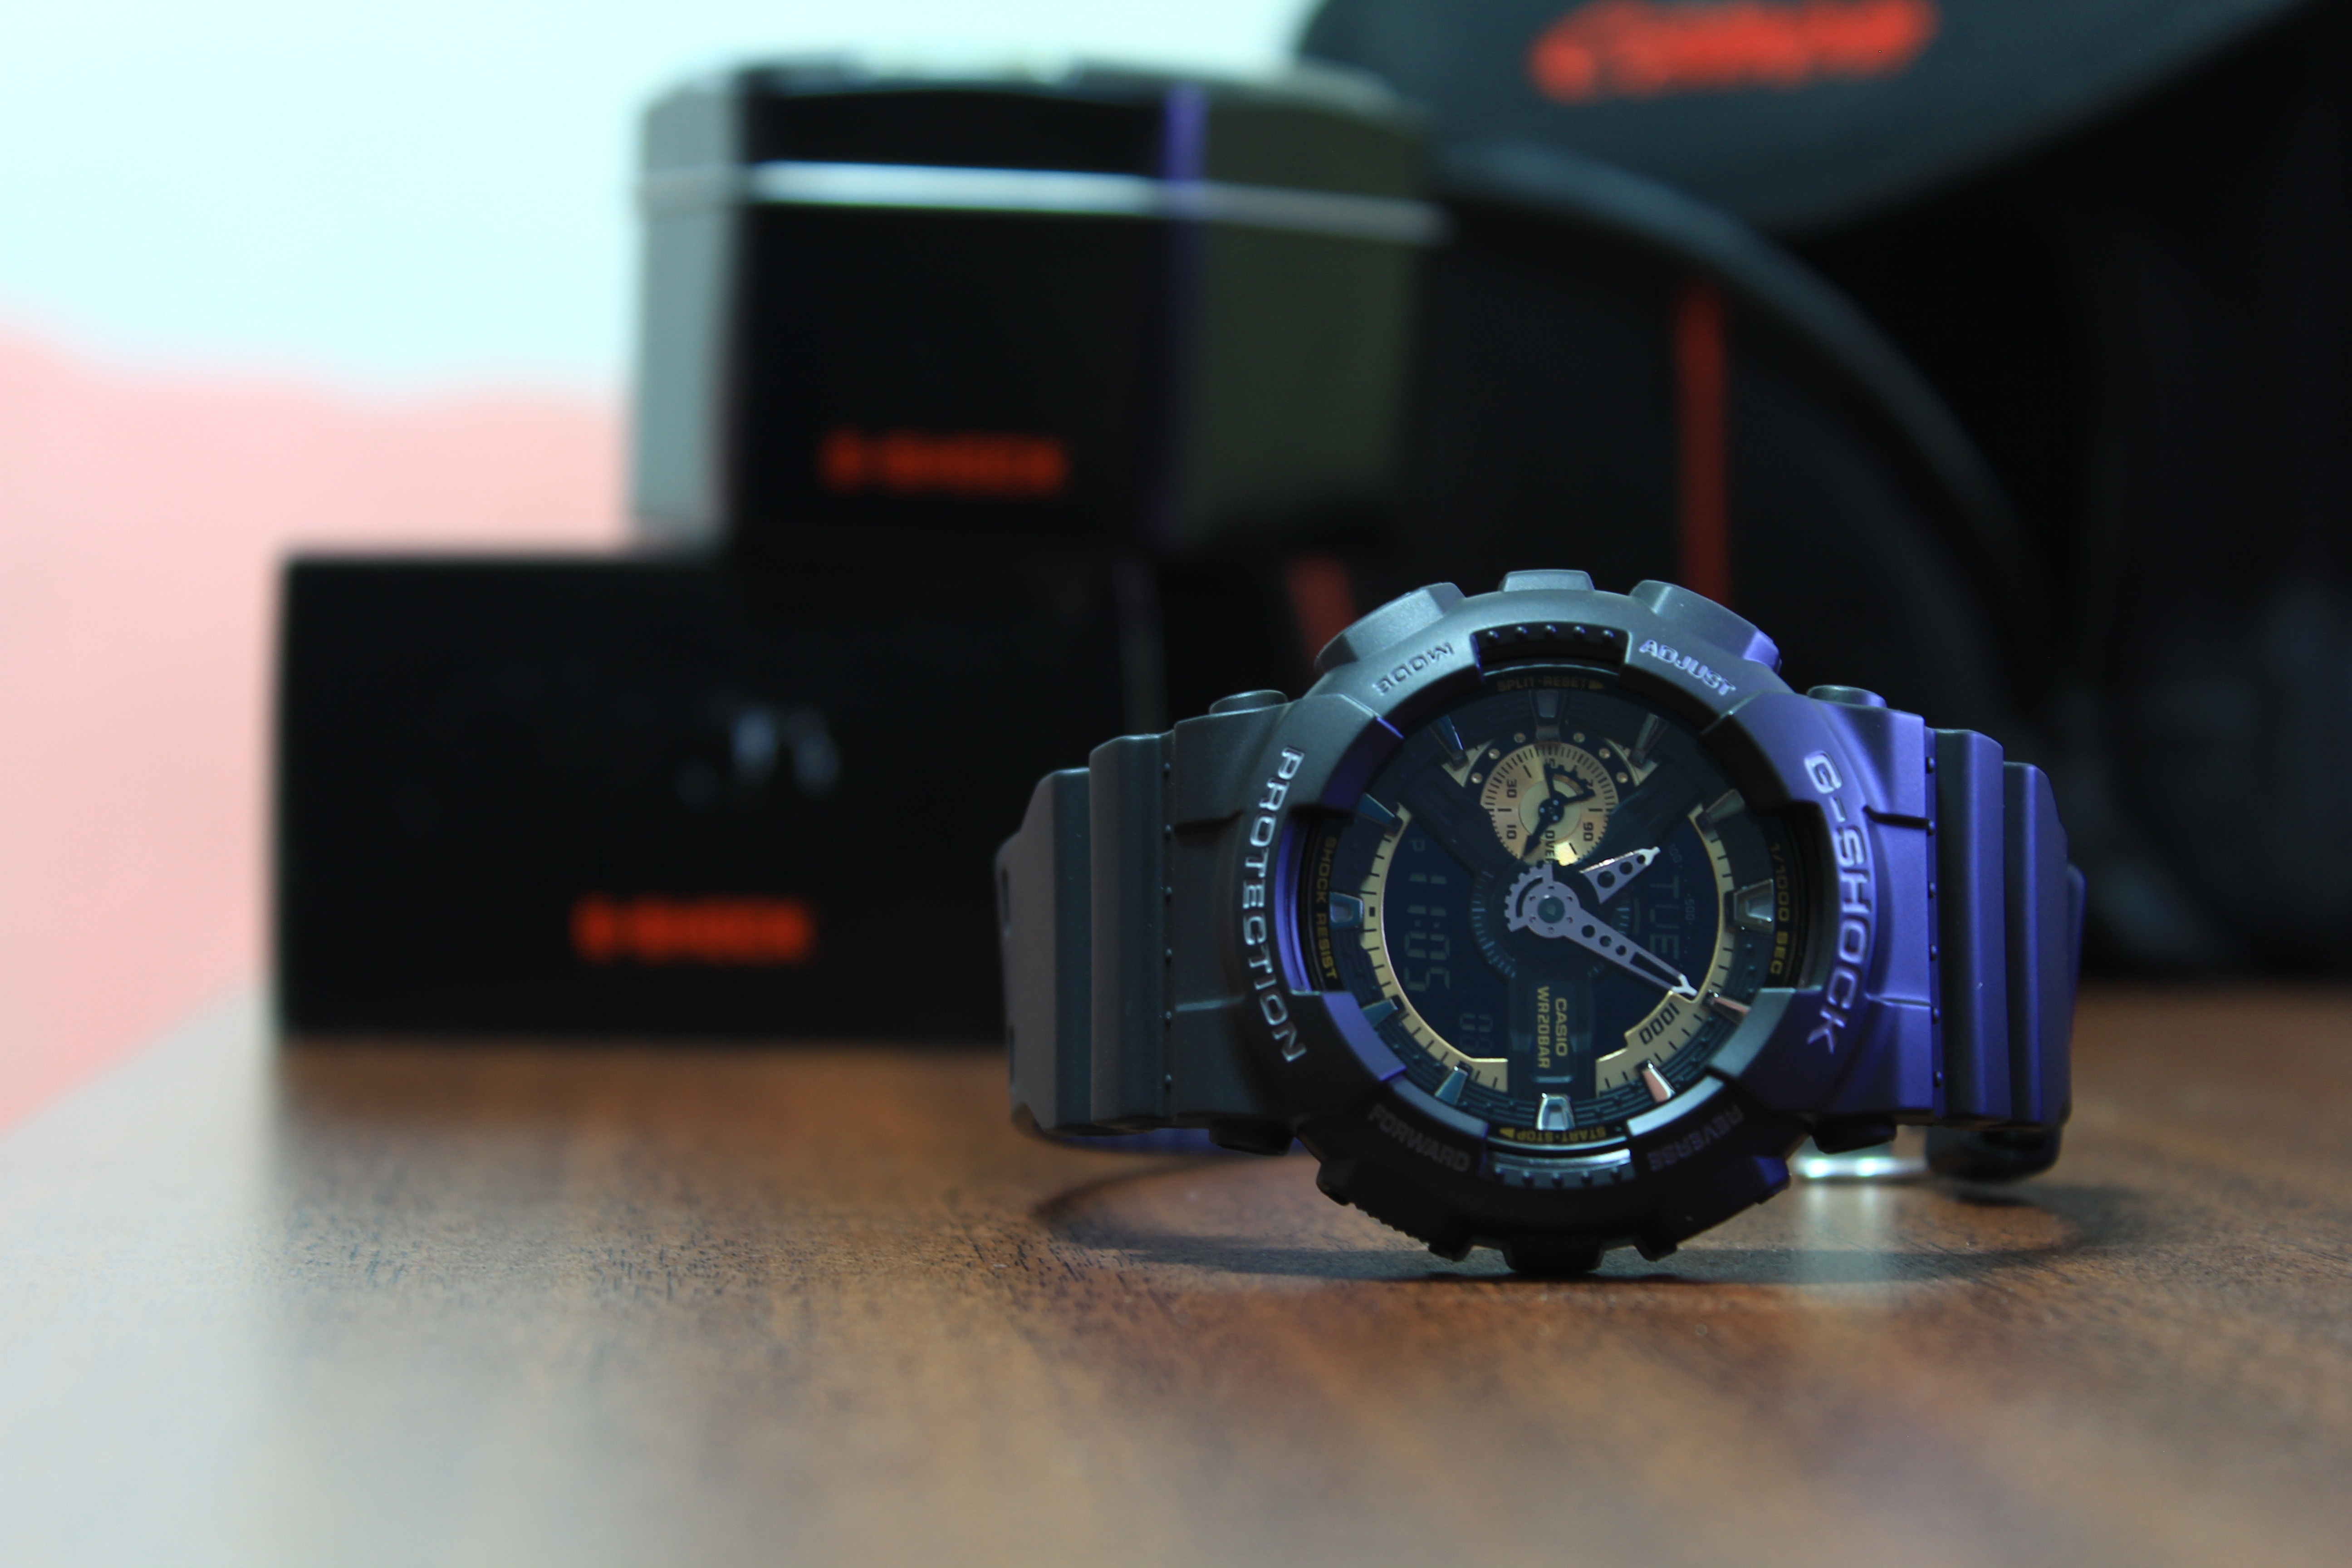
watch, hand, camera, black, product, reflex camera, digital camera, camera lens, digital slr, casio, single lens reflex camera, cameras optics, g shock, rose gold, ga 110rg 1a